Richard Trumka

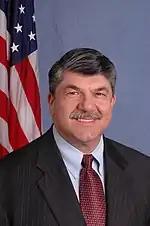
Trumka in 2010

Richard Louis Trumka (July 24, 1949 – August 5, 2021) was an American attorney and organized labor leader. He served as president of the United Mine Workers from 1982 to 1995, and then was secretary-general of the AFL-CIO from 1995 to 2009. He was elected president of the AFL-CIO on September 16, 2009, at the federation's convention in Pittsburgh, and served in that position until his death.